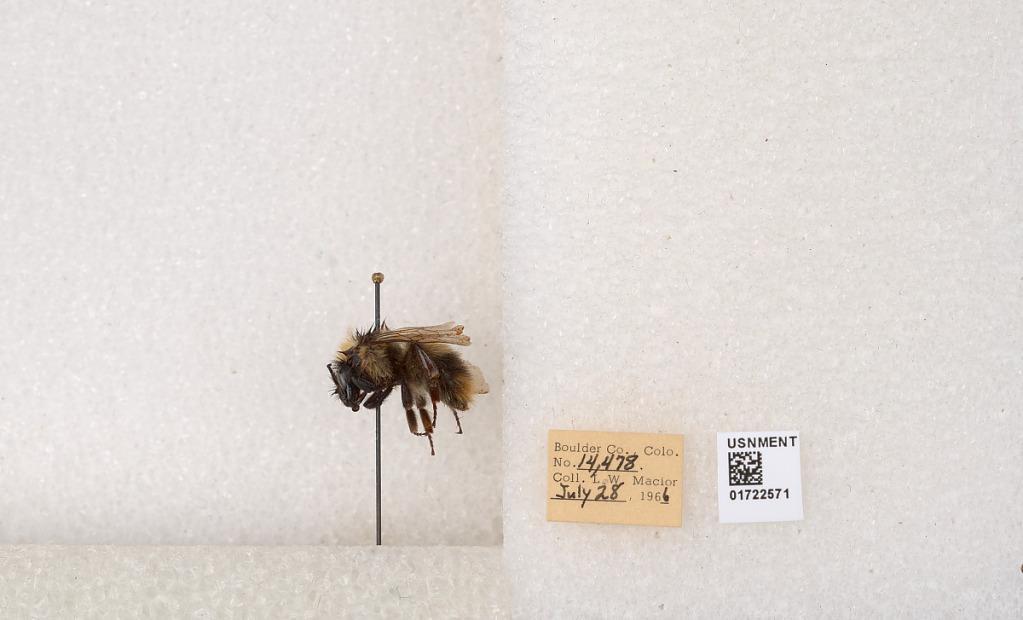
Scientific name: Bombus kirbyellus
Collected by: L. Macior
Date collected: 1966-7-28
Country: United States
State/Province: Colorado
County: Boulder
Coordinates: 40.0925, -105.358